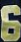
Number: 6